Talismanic

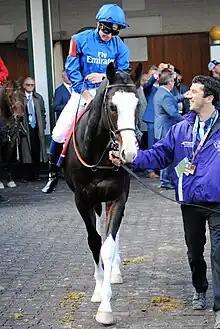
Talismanic at the 2018 Breeders' Cup

Talismanic (foaled February 28, 2013) is a retired British-bred, French-trained Thoroughbred racehorse who achieved his greatest success in America in the 2017 Breeders' Cup Turf.